Megarachne

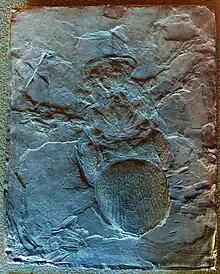
Cast of "Megarachne"' s holotype specimen.

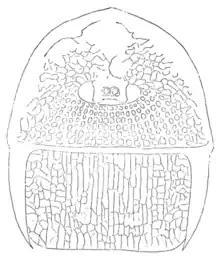
Drawing depicting the frontal parts of a fossil of "Mycterops", a relative of "Megarachne" .

"Megarachne" was part of the stylonurine suborder, a relatively rare clade of eurypterids. Within the stylonurines, "Megarachne" is a member of the superfamily Mycteropoidea and its constituent family Mycteropidae; which includes the close relatives "Woodwardopterus" and "Mycterops".